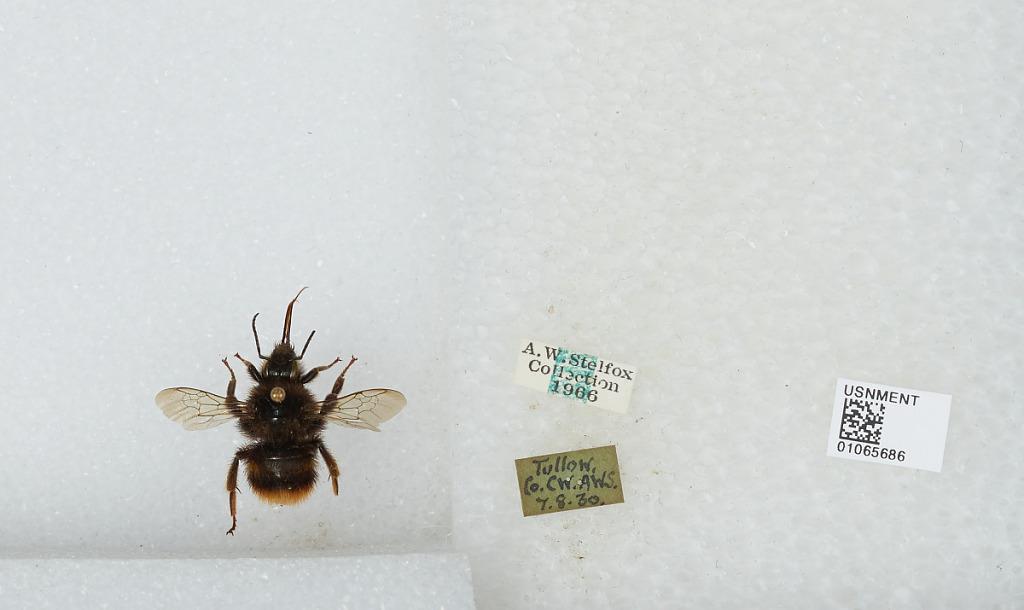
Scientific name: Bombus sp.
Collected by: A. Stelfox
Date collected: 1930-8-7
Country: Ireland
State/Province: Carlow
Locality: Tullow
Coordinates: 52.8003, -6.7369